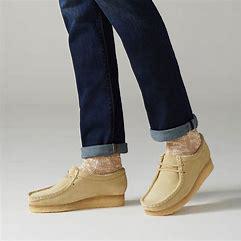
Brand: Clarks
Model: Wallabee